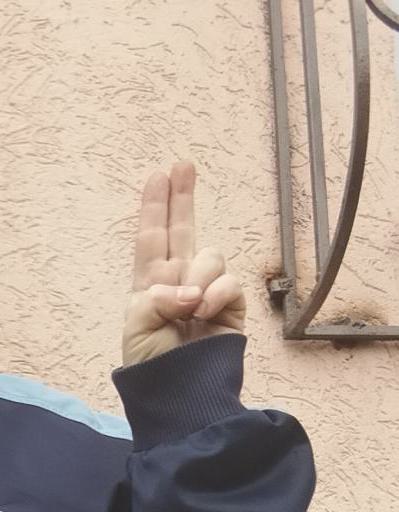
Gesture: two_up